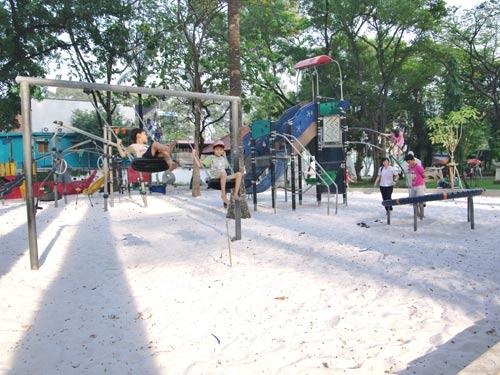
có hai đứa bé đang ngồi xích đu